Magdalena Klatka

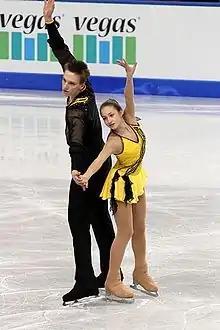

Magdalena Klatka (born 7 May 1997 in Oświęcim, Poland) is a Polish pair skater. With partner Radosław Chruściński, she is a two-time (2011–2012) Polish national champion.